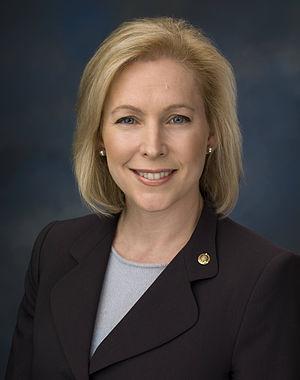
L'État de New York est un État des États-Unis, quatrième plus peuplé du pays avec 19,5 millions d'habitants en 2019. Il se trouve dans le nord-est du pays et a pour capitale la ville d'Albany, située dans le nord-est de l'État. Vers le nord et l'ouest, son territoire s'élargit et partage une longue frontière avec le Canada, dont une grande partie est constituée par les lacs Érié et Ontario. À l'est, il est bordé par le Vermont, le Massachusetts, le Connecticut, tandis qu'au sud, il partage une frontière avec le New Jersey et la Pennsylvanie.